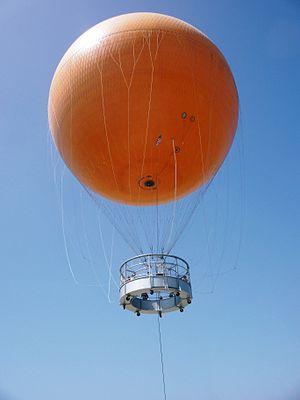
Ballon captif d'Orange County Great Park en Californie.